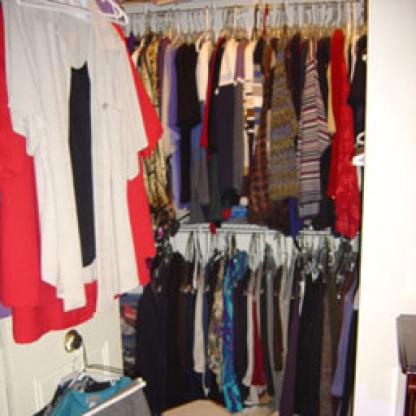
Scene: Indoor